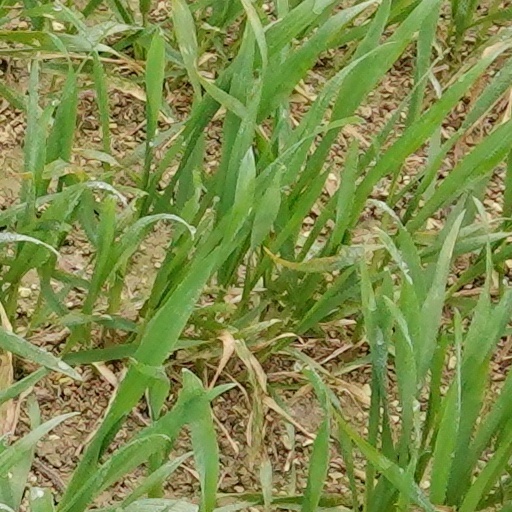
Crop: wheat